Lin Emery

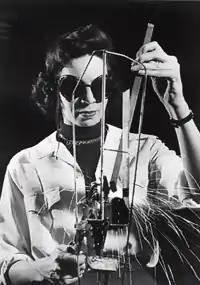
Lin Emery welding at the New York Sculpture Centre in 1954

Lenore Emery (May 20, 1926 – March 11, 2021) was an American visual artist based in New Orleans. She is primarily known for her large-scale wind-powered kinetic sculpture and public artworks that are inspired by the forces of nature. Since 1972, all of her art has been kinetic and activated by water, magnets, motors, and wind. In 1956, she was a charter member of the Orleans Gallery, located at 527 Royal Street, which was the city's first collective artist-run and operated contemporary art space.